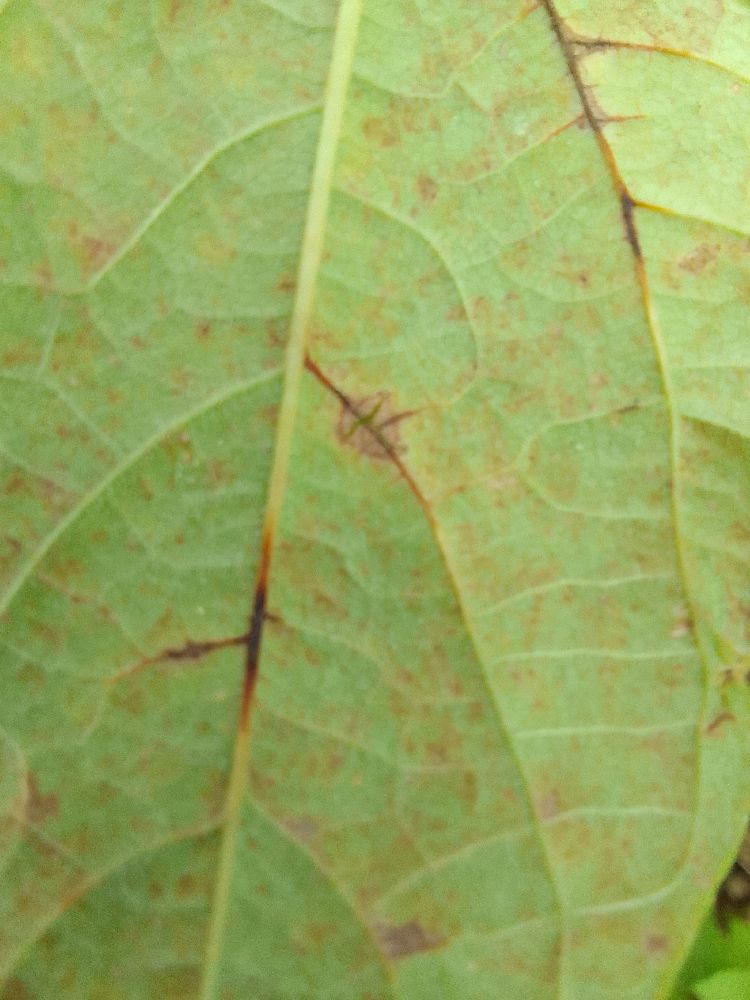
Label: anthracnose